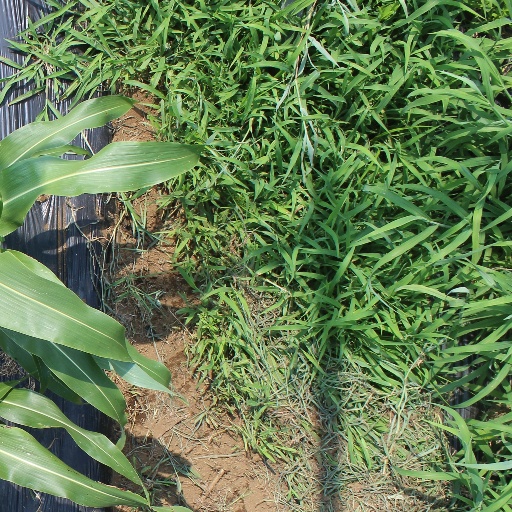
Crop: sorghum